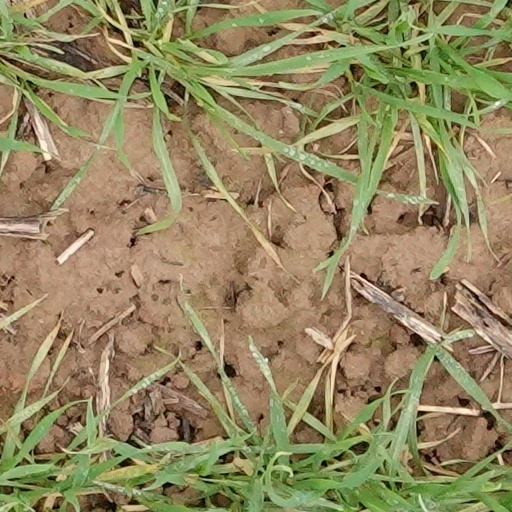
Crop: wheat